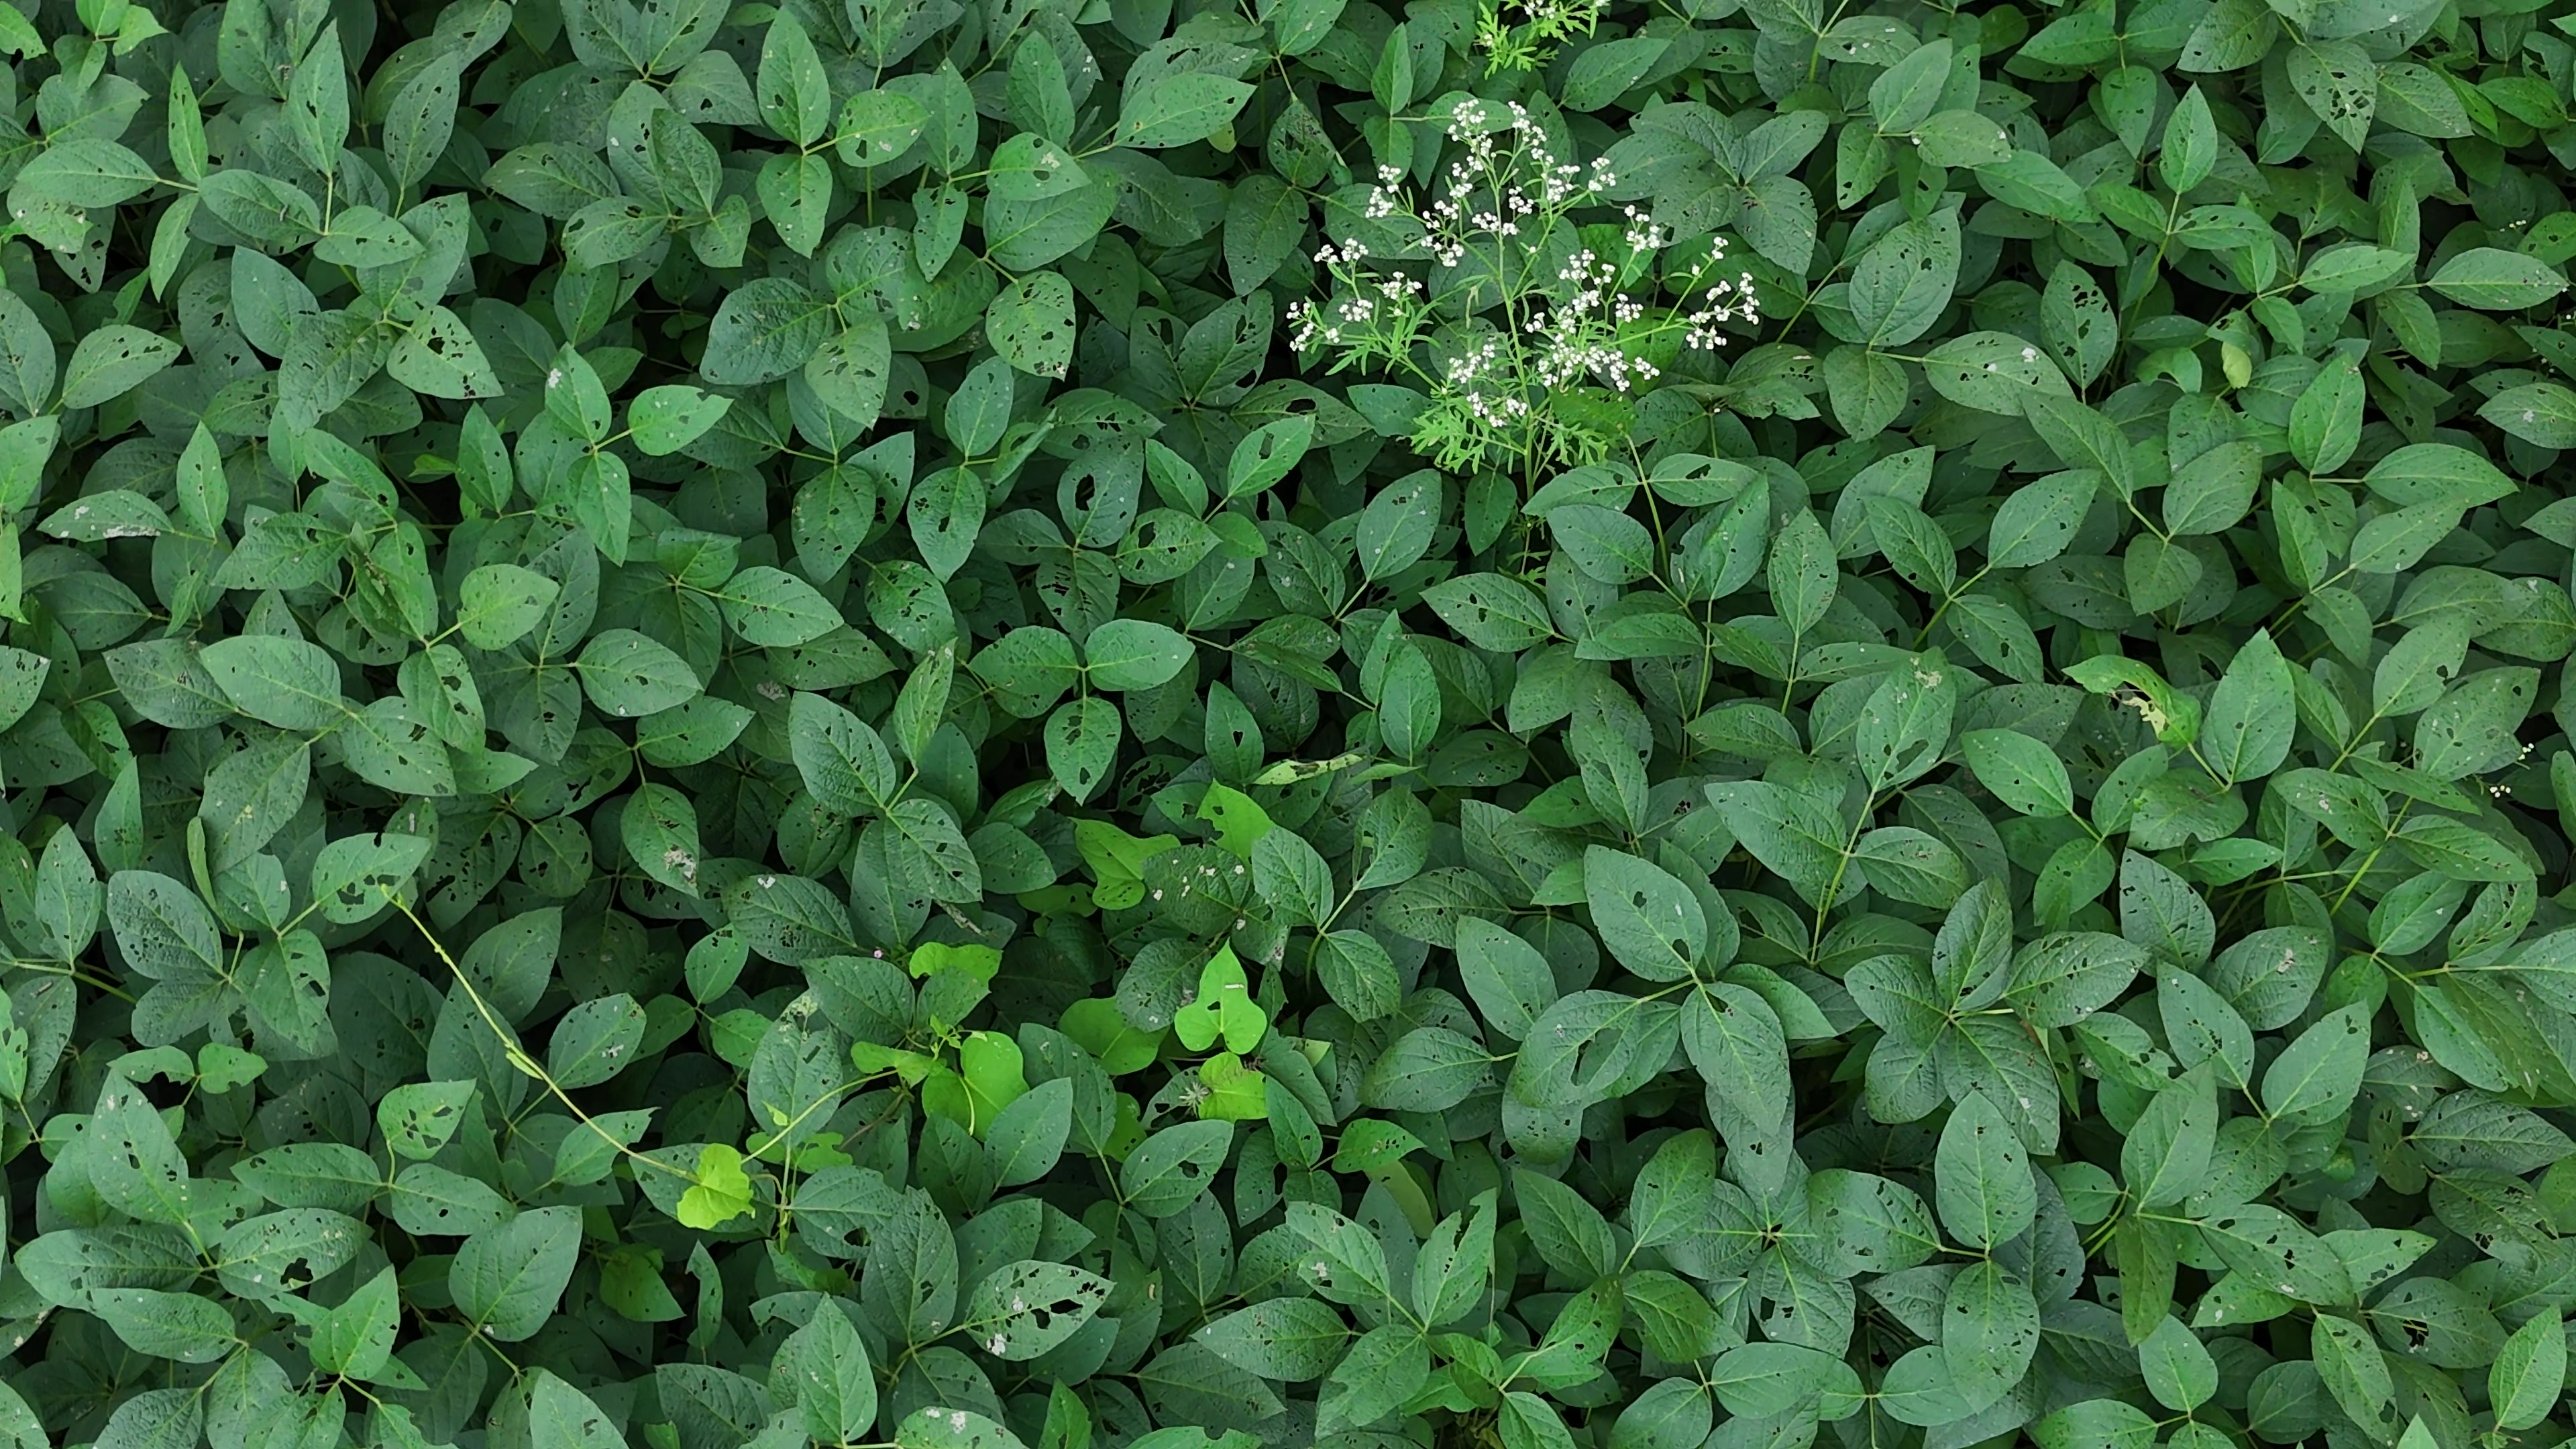
Label: Semilooper_Pest